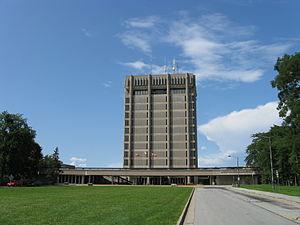
L'Université Brock est une université canadienne située à Saint Catharines, au Canada. Elle a été fondée en 1964.